Golden Temple

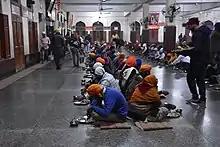
Langar hall from inside

Ranjit Singh founded the nucleus of the Sikh Empire at the age of 36 with help of Sukerchakia Misl forces he inherited and those of his mother-in-law Rani Sada Kaur. In 1802, at age 22, he took Amritsar from the "Bhangi misl", paid homage at the Golden Temple and announced that he would renovate and rebuild it with marble and gold. The Sikh ruler donated the gilded copper panels for the roof, which was worth 500,000 rupees in the erstwhile currency. He entrusted "Mistri" Yar Muhammad Khan to carry-out the roofing work, who himself was supervised by Bhai Sand Singh. The first gilded copper panel was placed on the shrine in 1803.